Jodhpur Group – Malani Igneous Suite Contact

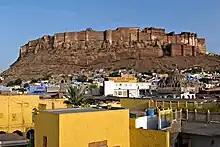
The Malani Igneous Suite contact below the Mehrangarh Fort

The lithological formations of the region classified as upper and lower Vindhyans in the east and Marwar in the west, have been recorded as consisting of a thick series of sedimentary rocks comprising sandstone, limestone and shales. Igneous activity preceded the deposition of these rocks in western Rajasthan in the form of a thick pile of lava, mostly of an acidic nature. These lava and its plutonic equivalent have been noted in the form of granite bosses and sills in Jalor, Siwana, Mokalsar and Jodhpur areas and designated as Erinpura granite and Malani Igneous Suite (pictured).